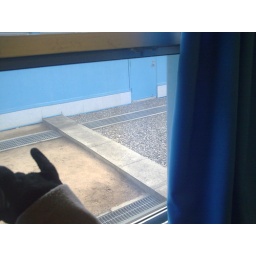
This is the line in the ground. I'm standing on the northern side inside the building here.